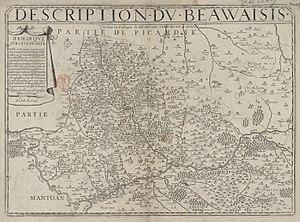
Description du Beauvaisis où sont les Bailliages de Beauvais, Clermont et Senlis. Remarques sur cette carte. Le Pais de Beauvaisis se peult ainsi dire à cause de la quantité del belles vallées... / Dessigné par Damien de Templeux, escuyer Sr. de Frestoy Auteur
Par l'édit du 3 juillet 1315, le roi de France Louis le Hutin affirme que « selon le droit de nature, chacun doit naître franc » et que « par tout notre royaume les serviteurs seront amenés à franchise ». D'où la maxime « nul n'est esclave en France » et l'énonciation « le sol de la France affranchit l'esclave qui le touche ». Cet édit abolit ainsi le servage dans le domaine royal.